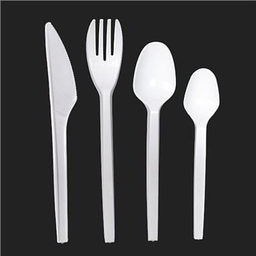
Label: plastic